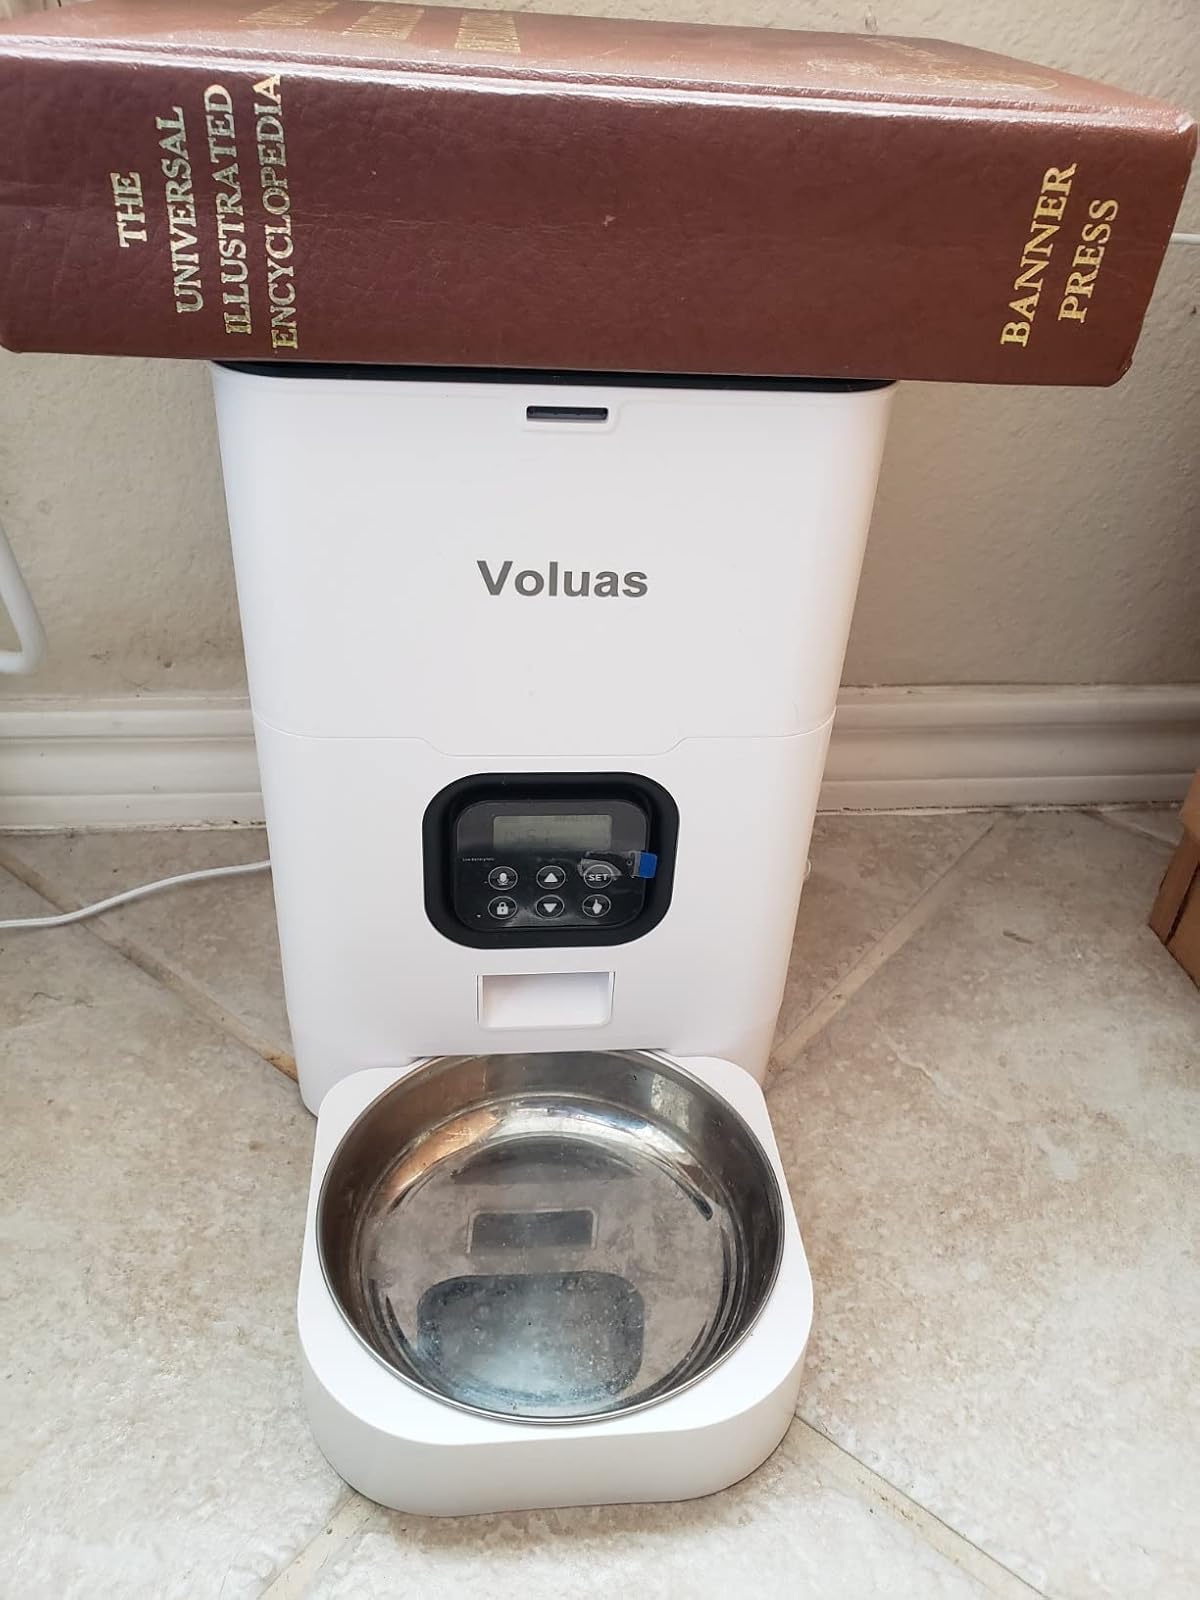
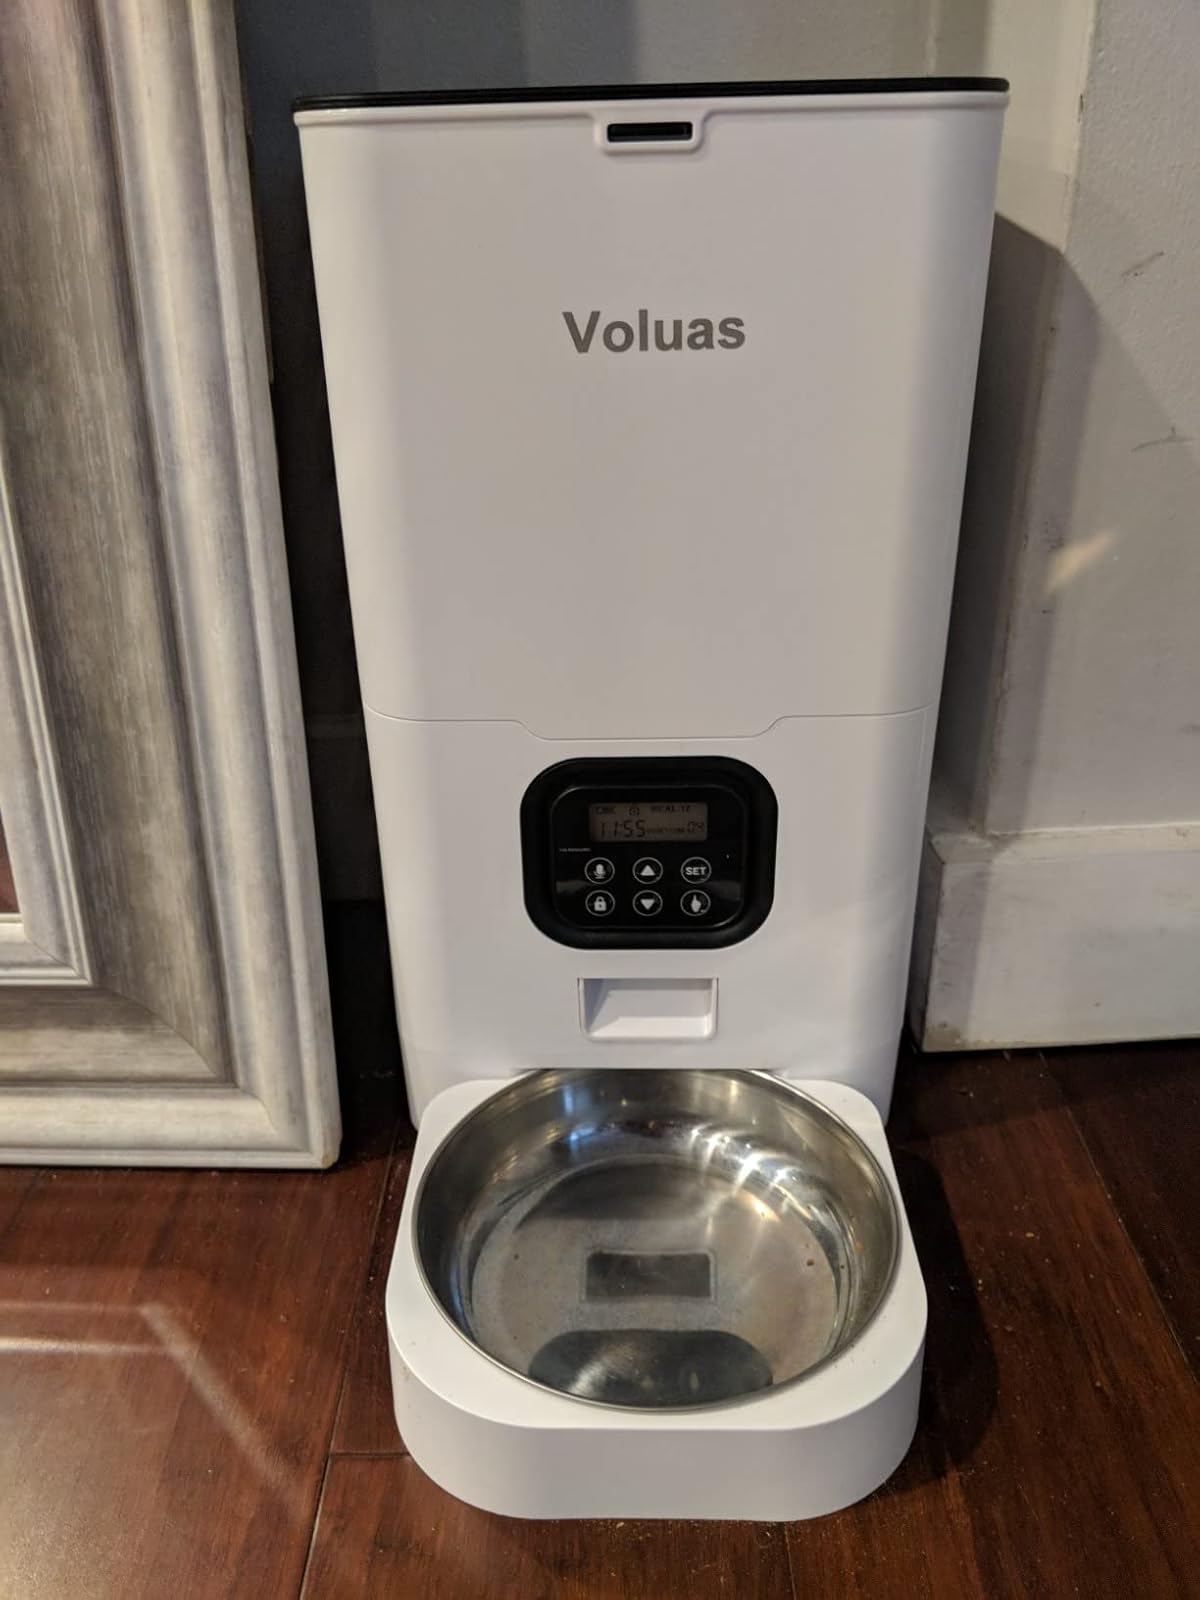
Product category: items_feeder
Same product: yes